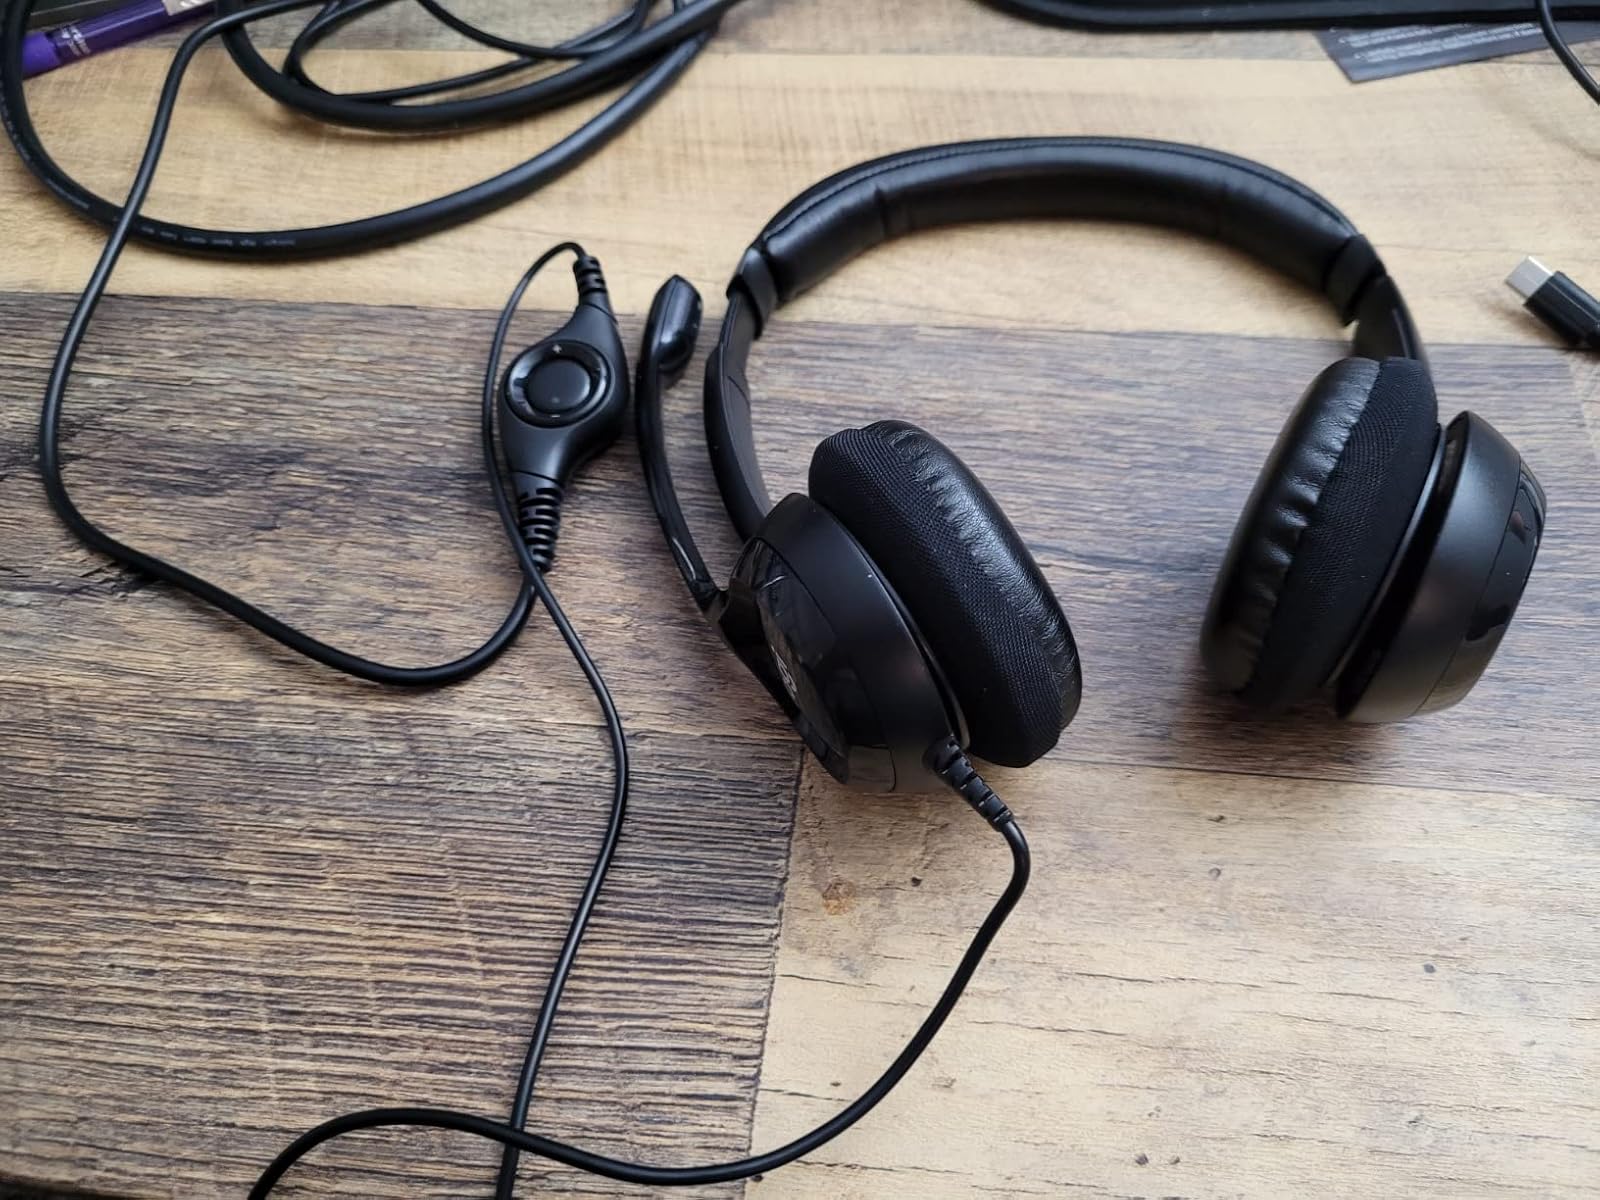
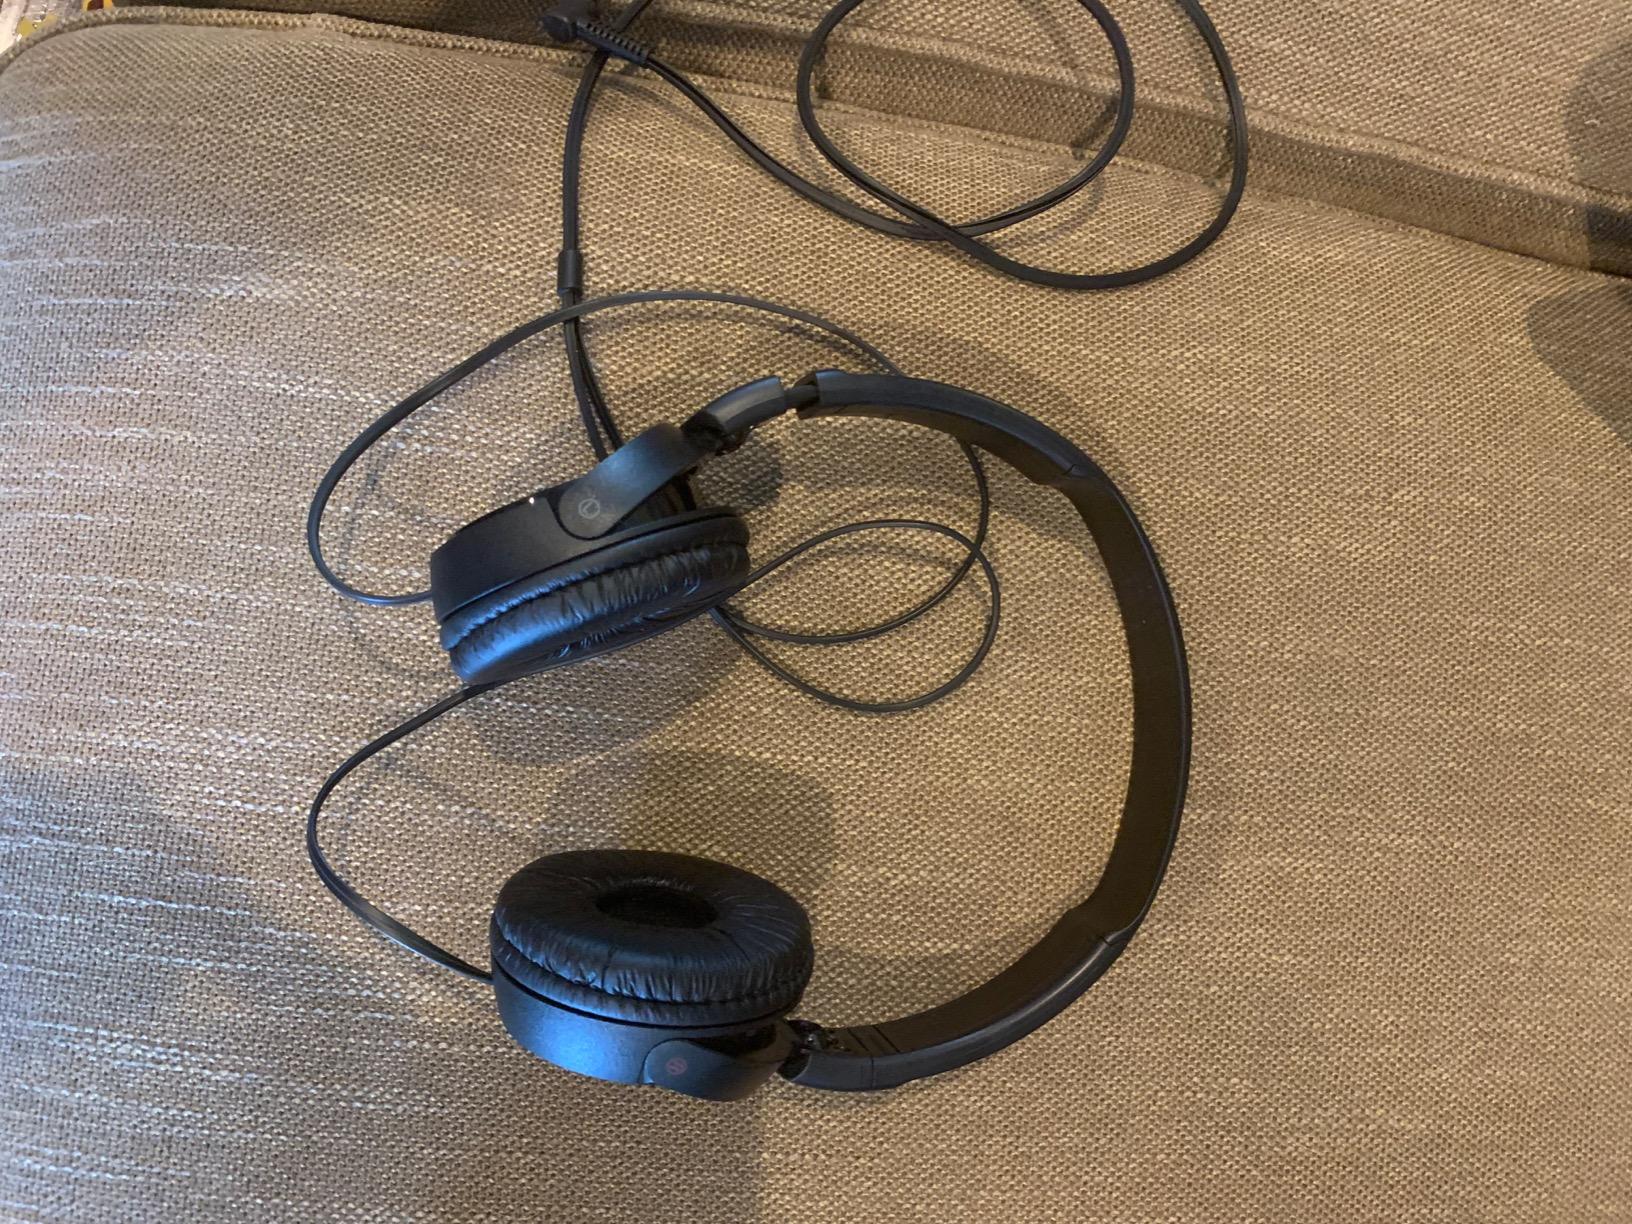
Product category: headphones
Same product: no